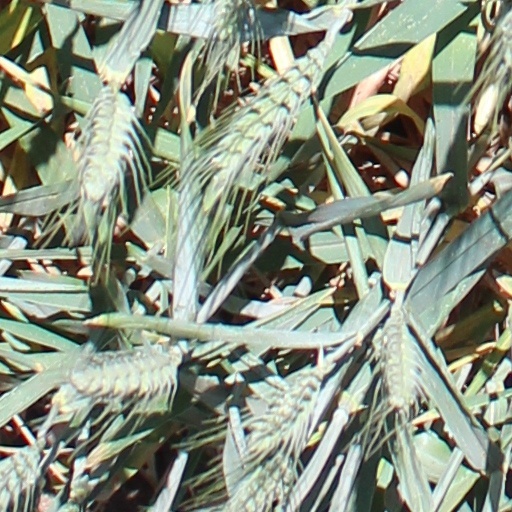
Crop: wheat